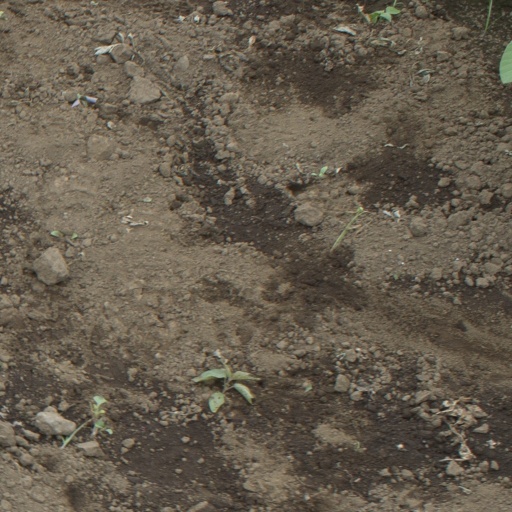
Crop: soybean